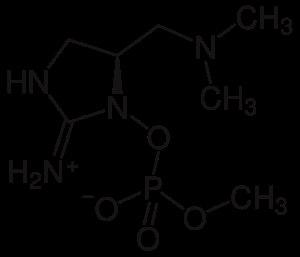
Les anatoxines sont des cyanotoxines de types alcaloïdes et démontrant des effets neurotoxiques. Elles sont des amines secondaires bi-cycliques possédant un groupement cétone. Les différentes variantes se distinguent par la présence ou non d’une double liaison sur le cycle et de la substitution au niveau du groupement cétone. La figure et le tableau suivants présentent trois structures générales des anatoxines ainsi que les différences structurelles possibles.